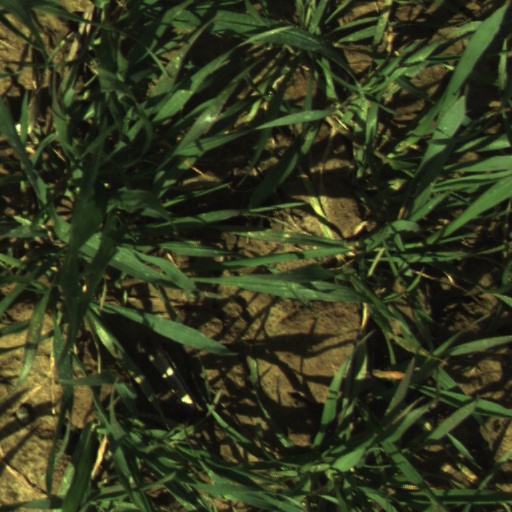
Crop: wheat